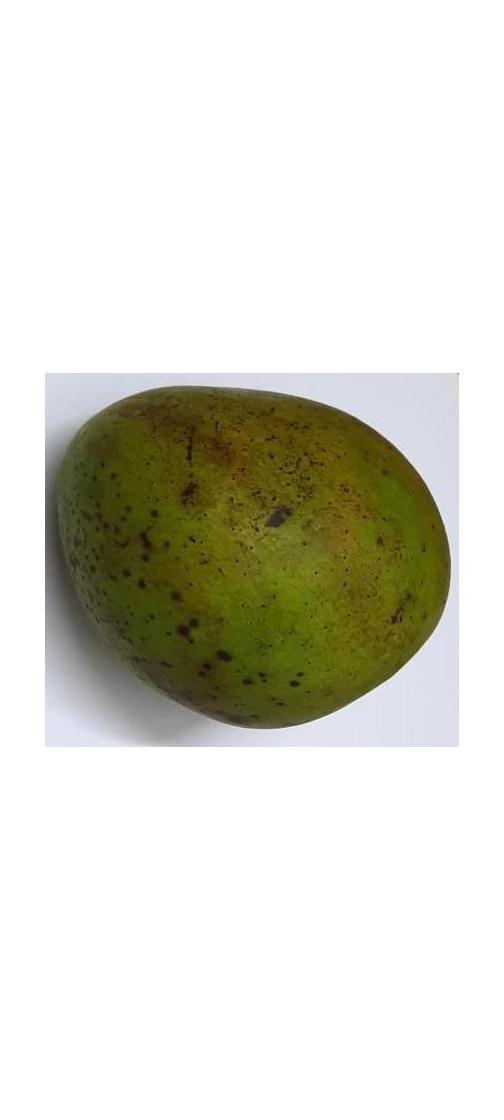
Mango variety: Harivanga